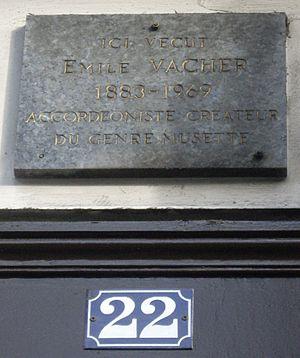
Plaque commémorative, 22 boulevard Saint-Denis, Paris 10e. «
Émile Vacher, né à Tours le 7 mai 1883 et mort à Paris le 8 avril 1969, est un accordéoniste et chanteur français, considéré comme le créateur du genre musette.